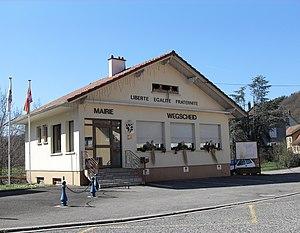
La mairie de Wegscheid
Wegscheid est une commune française située dans le département du Haut-Rhin, en région Grand Est.